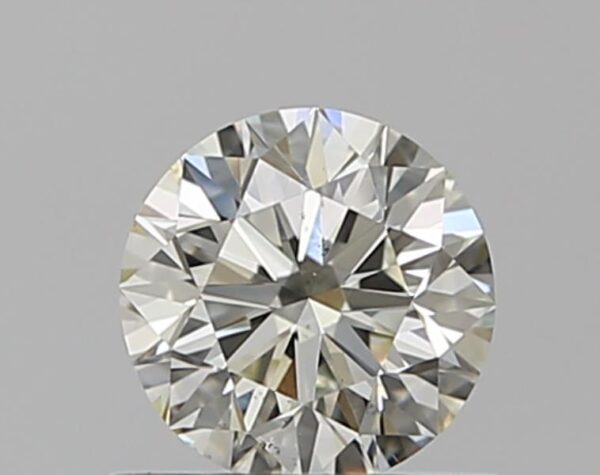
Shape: round
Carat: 0.5
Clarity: VS2
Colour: L
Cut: EX
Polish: EX
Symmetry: VG
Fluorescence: F
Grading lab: GIA
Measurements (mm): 5.01 x 5.07 x 3.19